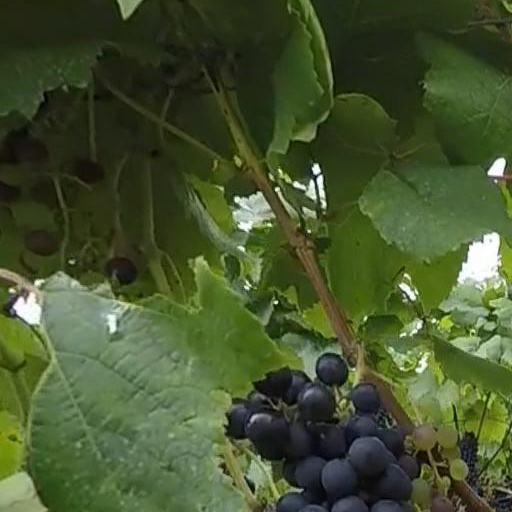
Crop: grape